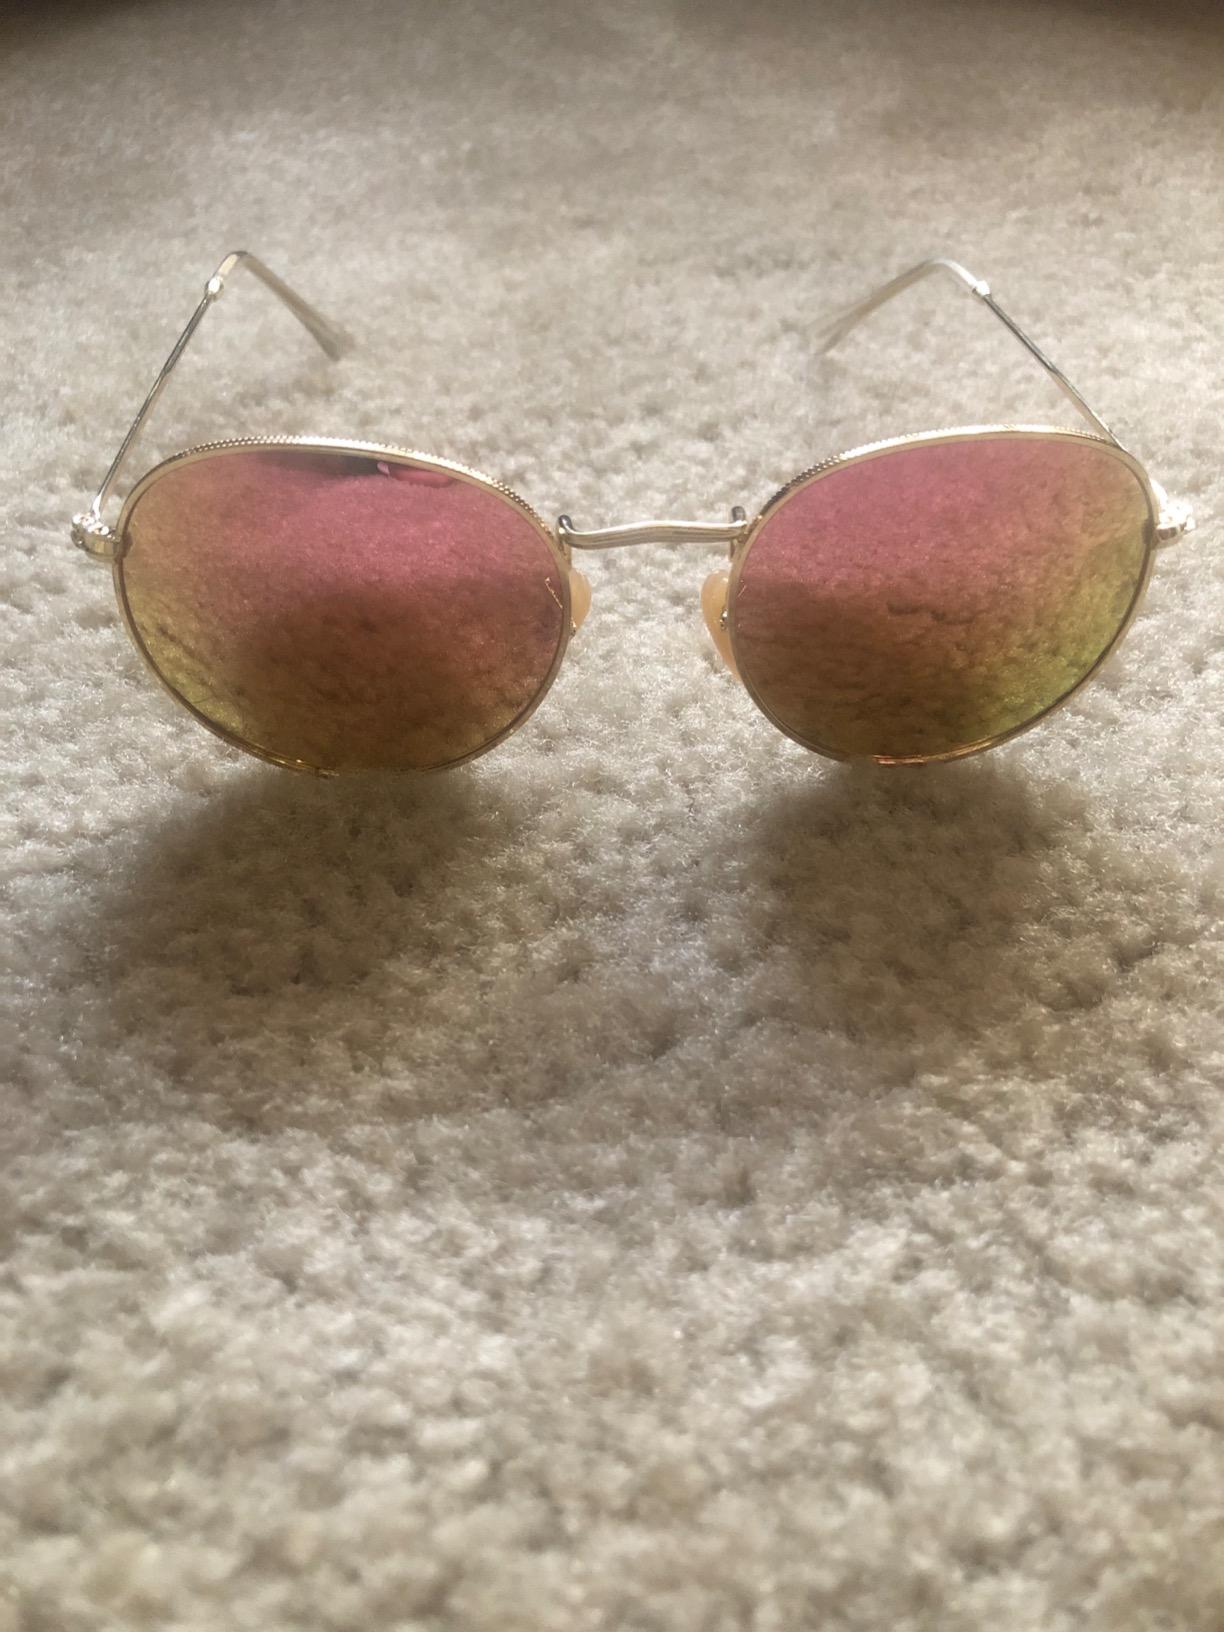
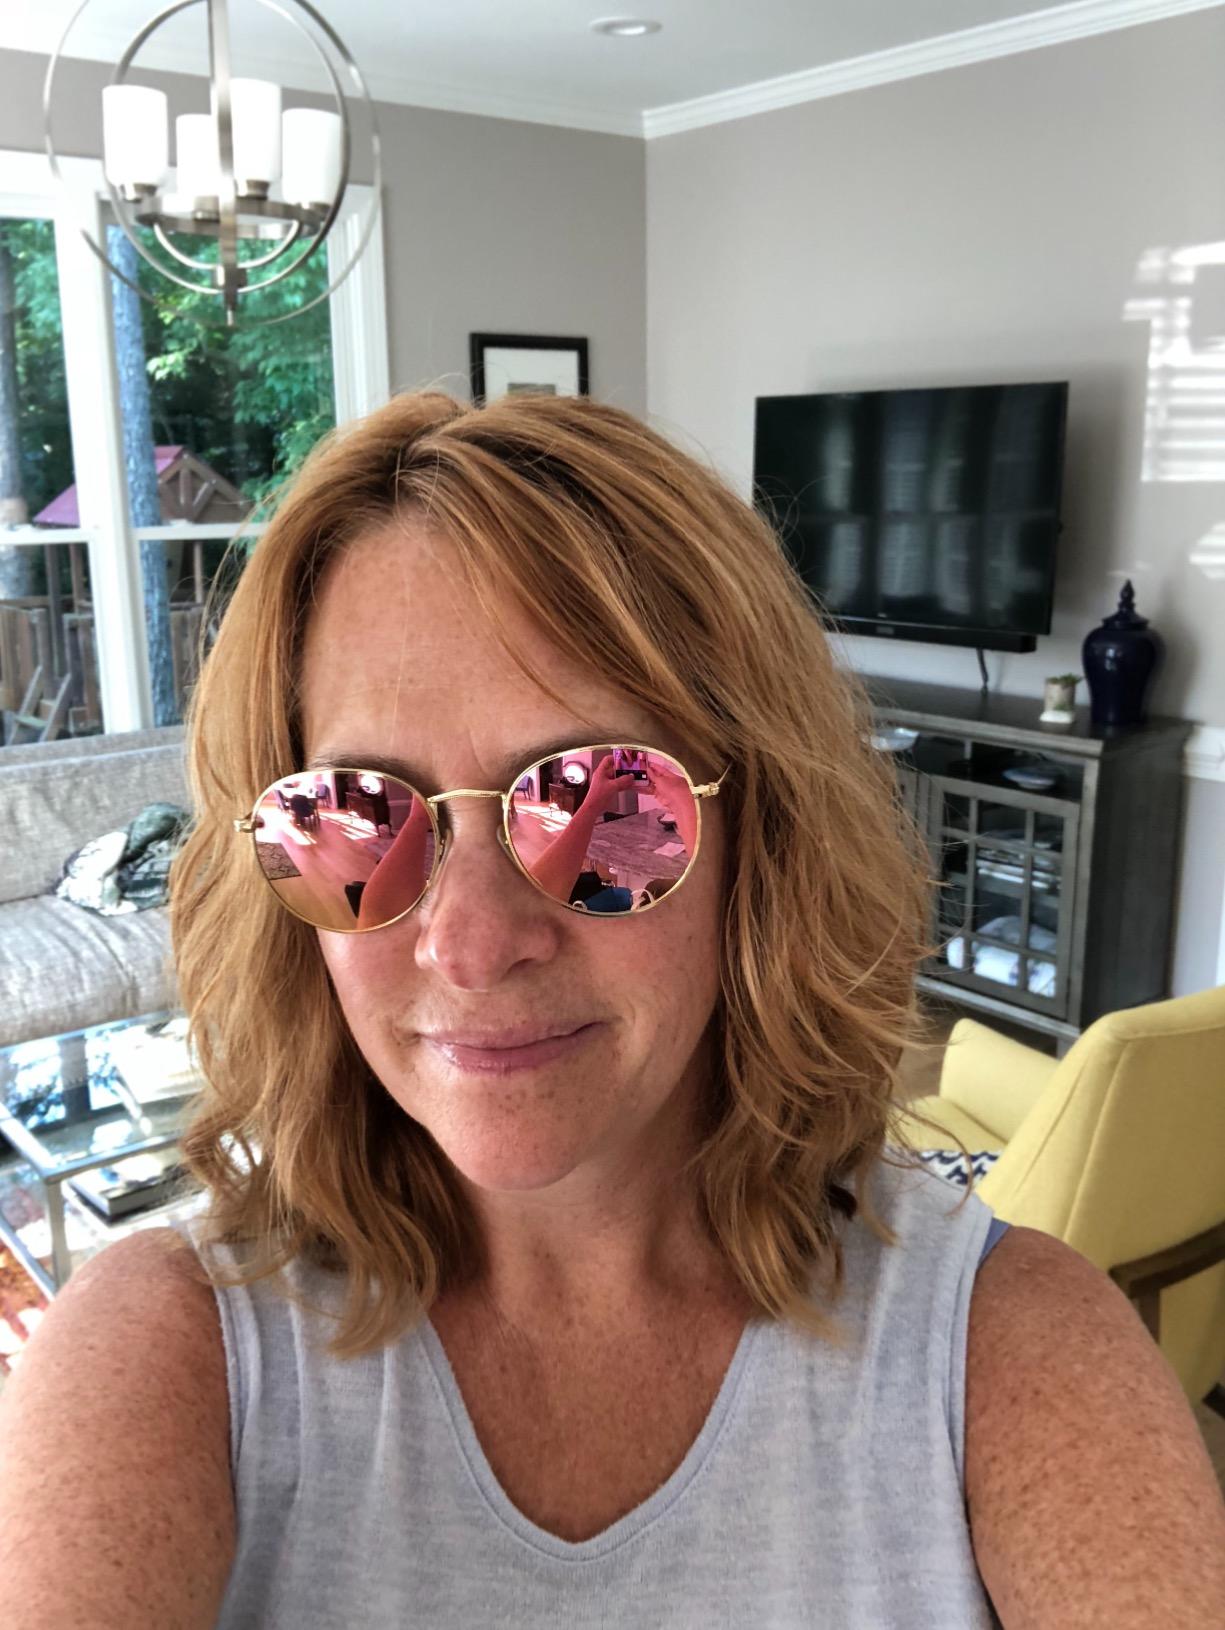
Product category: accessories_sunglasses
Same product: yes